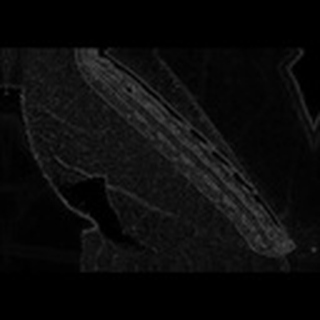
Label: cotton_army_worm